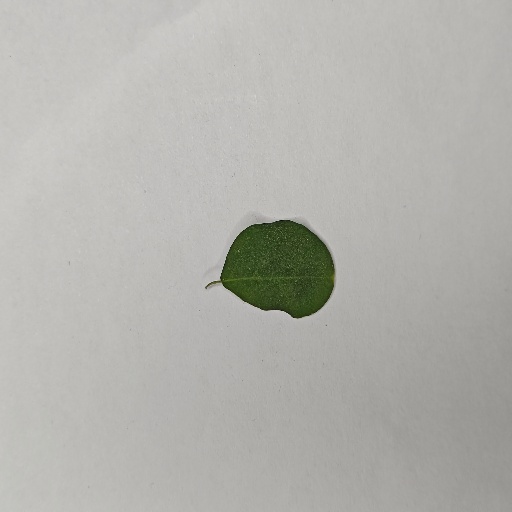
Species: Sojina
Leaf condition: Healthy Leaf